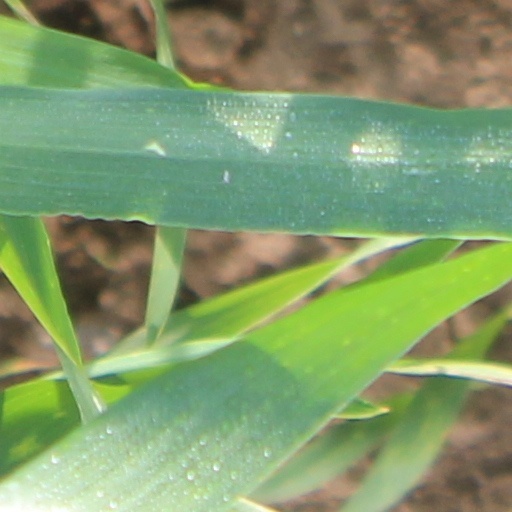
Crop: wheat